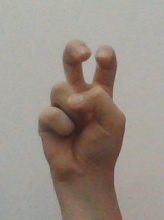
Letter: toot